Slawi

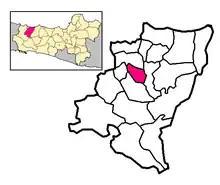
Mal of Slawi in Tegal Regency

Slawi is the administrative centre of the Tegal Regency of the province of Central Java, Indonesia. Slawi is known for the production of a particularly fragrant black tea and the tea-drinking culture known as Moci.